French corvette Expédition (1778)

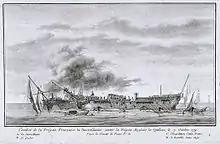
"Surveillante" vs "Quebec". "Expédition" is indicated with a "C" on this print of the action

In 1779, "Expédition" sailed with the frigate "Surveillante". She took an incidental part in the action of 6 October 1779, and after the battle, she took "Surveillante" in tow.